Konrad Hippenmeier

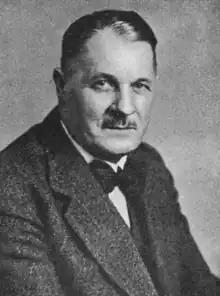

Konrad Hippenmeier (5 June 1880 – 10 April 1940) was a Swiss architect. His work was part of the architecture event in the art competition at the 1912 Summer Olympics.